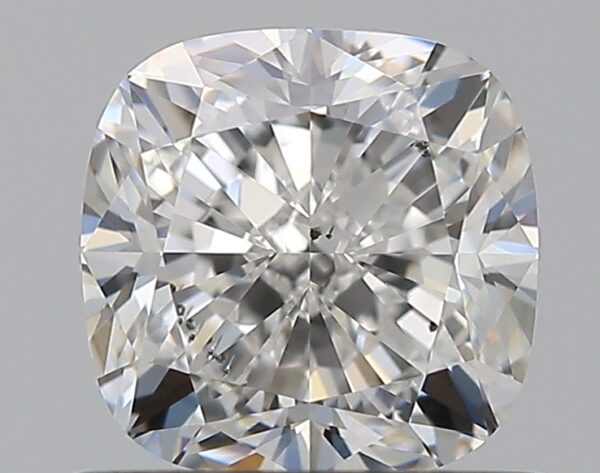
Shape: cushion
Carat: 1
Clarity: SI1
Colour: F
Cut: VG
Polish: EX
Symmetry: EX
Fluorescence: N
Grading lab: GIA
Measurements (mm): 5.46 x 5.42 x 3.87